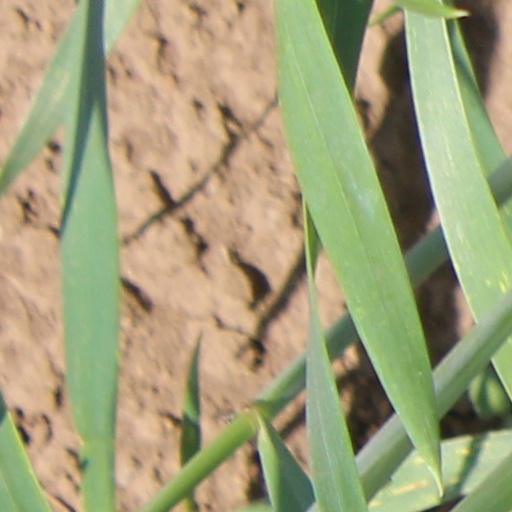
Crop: wheat